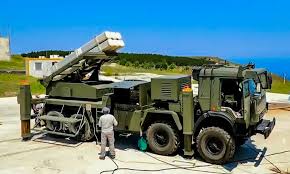
Label: Tornado